Ciudad Nezahualcóyotl

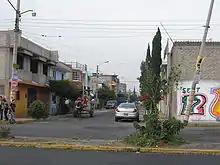
Horse drawn garbage truck in Ciudad Neza

The city is looked down upon by the residents of Mexico City proper, calling it "mi-Nezota" or "Neza York," which refers to its sprawling size, and urban atmosphere devoid of the colonial structures in the center of town. Trash collection is still done by donkey cart in a number of areas of the city. The city has one of the highest crime rates in the State of Mexico.